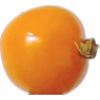
Label: Physalis 1